Quassia amara

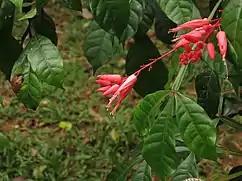

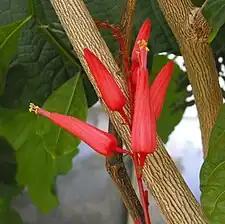
Flowers (open and close)

A small, multi-stemmed and slow growing tree with a disorderly growth twiggy limbs. It is a shrub or rarely a small tree, reaching a height up to 6 metres. The pinnate with 3-5 leaflets, deeply veined, polished alternated dark green leaves are 15–25 cm long and distinctive for their broadly winged axis and reddish veins. Leaf rachis are winged. Terminal red-branched racemes of panicles, 10–30 cm long, produces narrow, vivid crimson flowers, 2.5-3.5 cm long, that decorate the tips of each little limb. The flower comprises 5 lanceolate petals, which remain mostly closed together forming a sharpening cylinder. The flowers are produced in a panicle 15–25 cm long, each flower 2.5-3.5 cm long, bright red on the outside, and white inside. They are generally open for two days during the flowering period and each inflorescence presents on to four open flowers at once. The flowers are fragile and sometimes fall from the rachis at the slightest touch. The fruits, five small elliptic, fleshy, purple black drupes, 0.8-1.5 cm long, replace the flower and turn red as they mature. Every fruit contains one small seedling. All parts of "Q. amara" contain the bitter Quassimarin (plant compound).